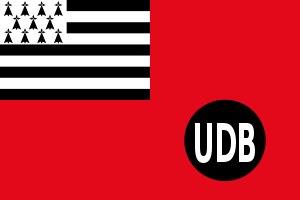
Créée en 1964, l’Union démocratique bretonne est l'un des plus anciens partis politiques de France et le plus ancien parti « régionaliste » de l'hexagone. Scission du Mouvement pour l'organisation de la Bretagne, l’UDB affirmera tout au long de son histoire son ancrage à gauche. Proche successivement des mouvances communiste, socialiste puis écologiste, elle n’en développera pas moins une idéologie originale qui, malgré une histoire tourmentée où s'alternent périodes de crise et périodes d'essor, permettra à l'UDB de s'implanter durablement dans le paysage politique régional et de s'inscrire dans l’histoire de la Bretagne.